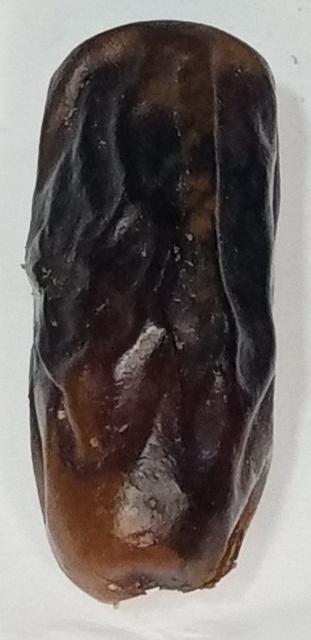
Variety: gajar
Size: medium
Grade: grade-1